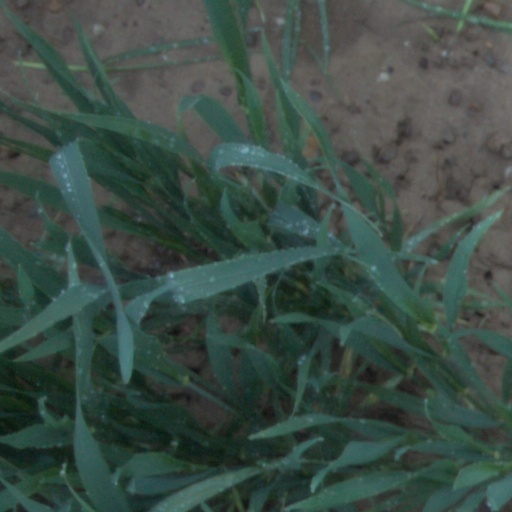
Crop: wheat